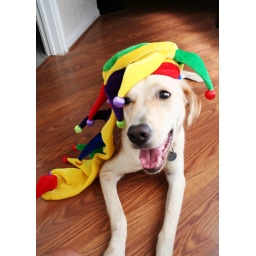
dog in silly hat